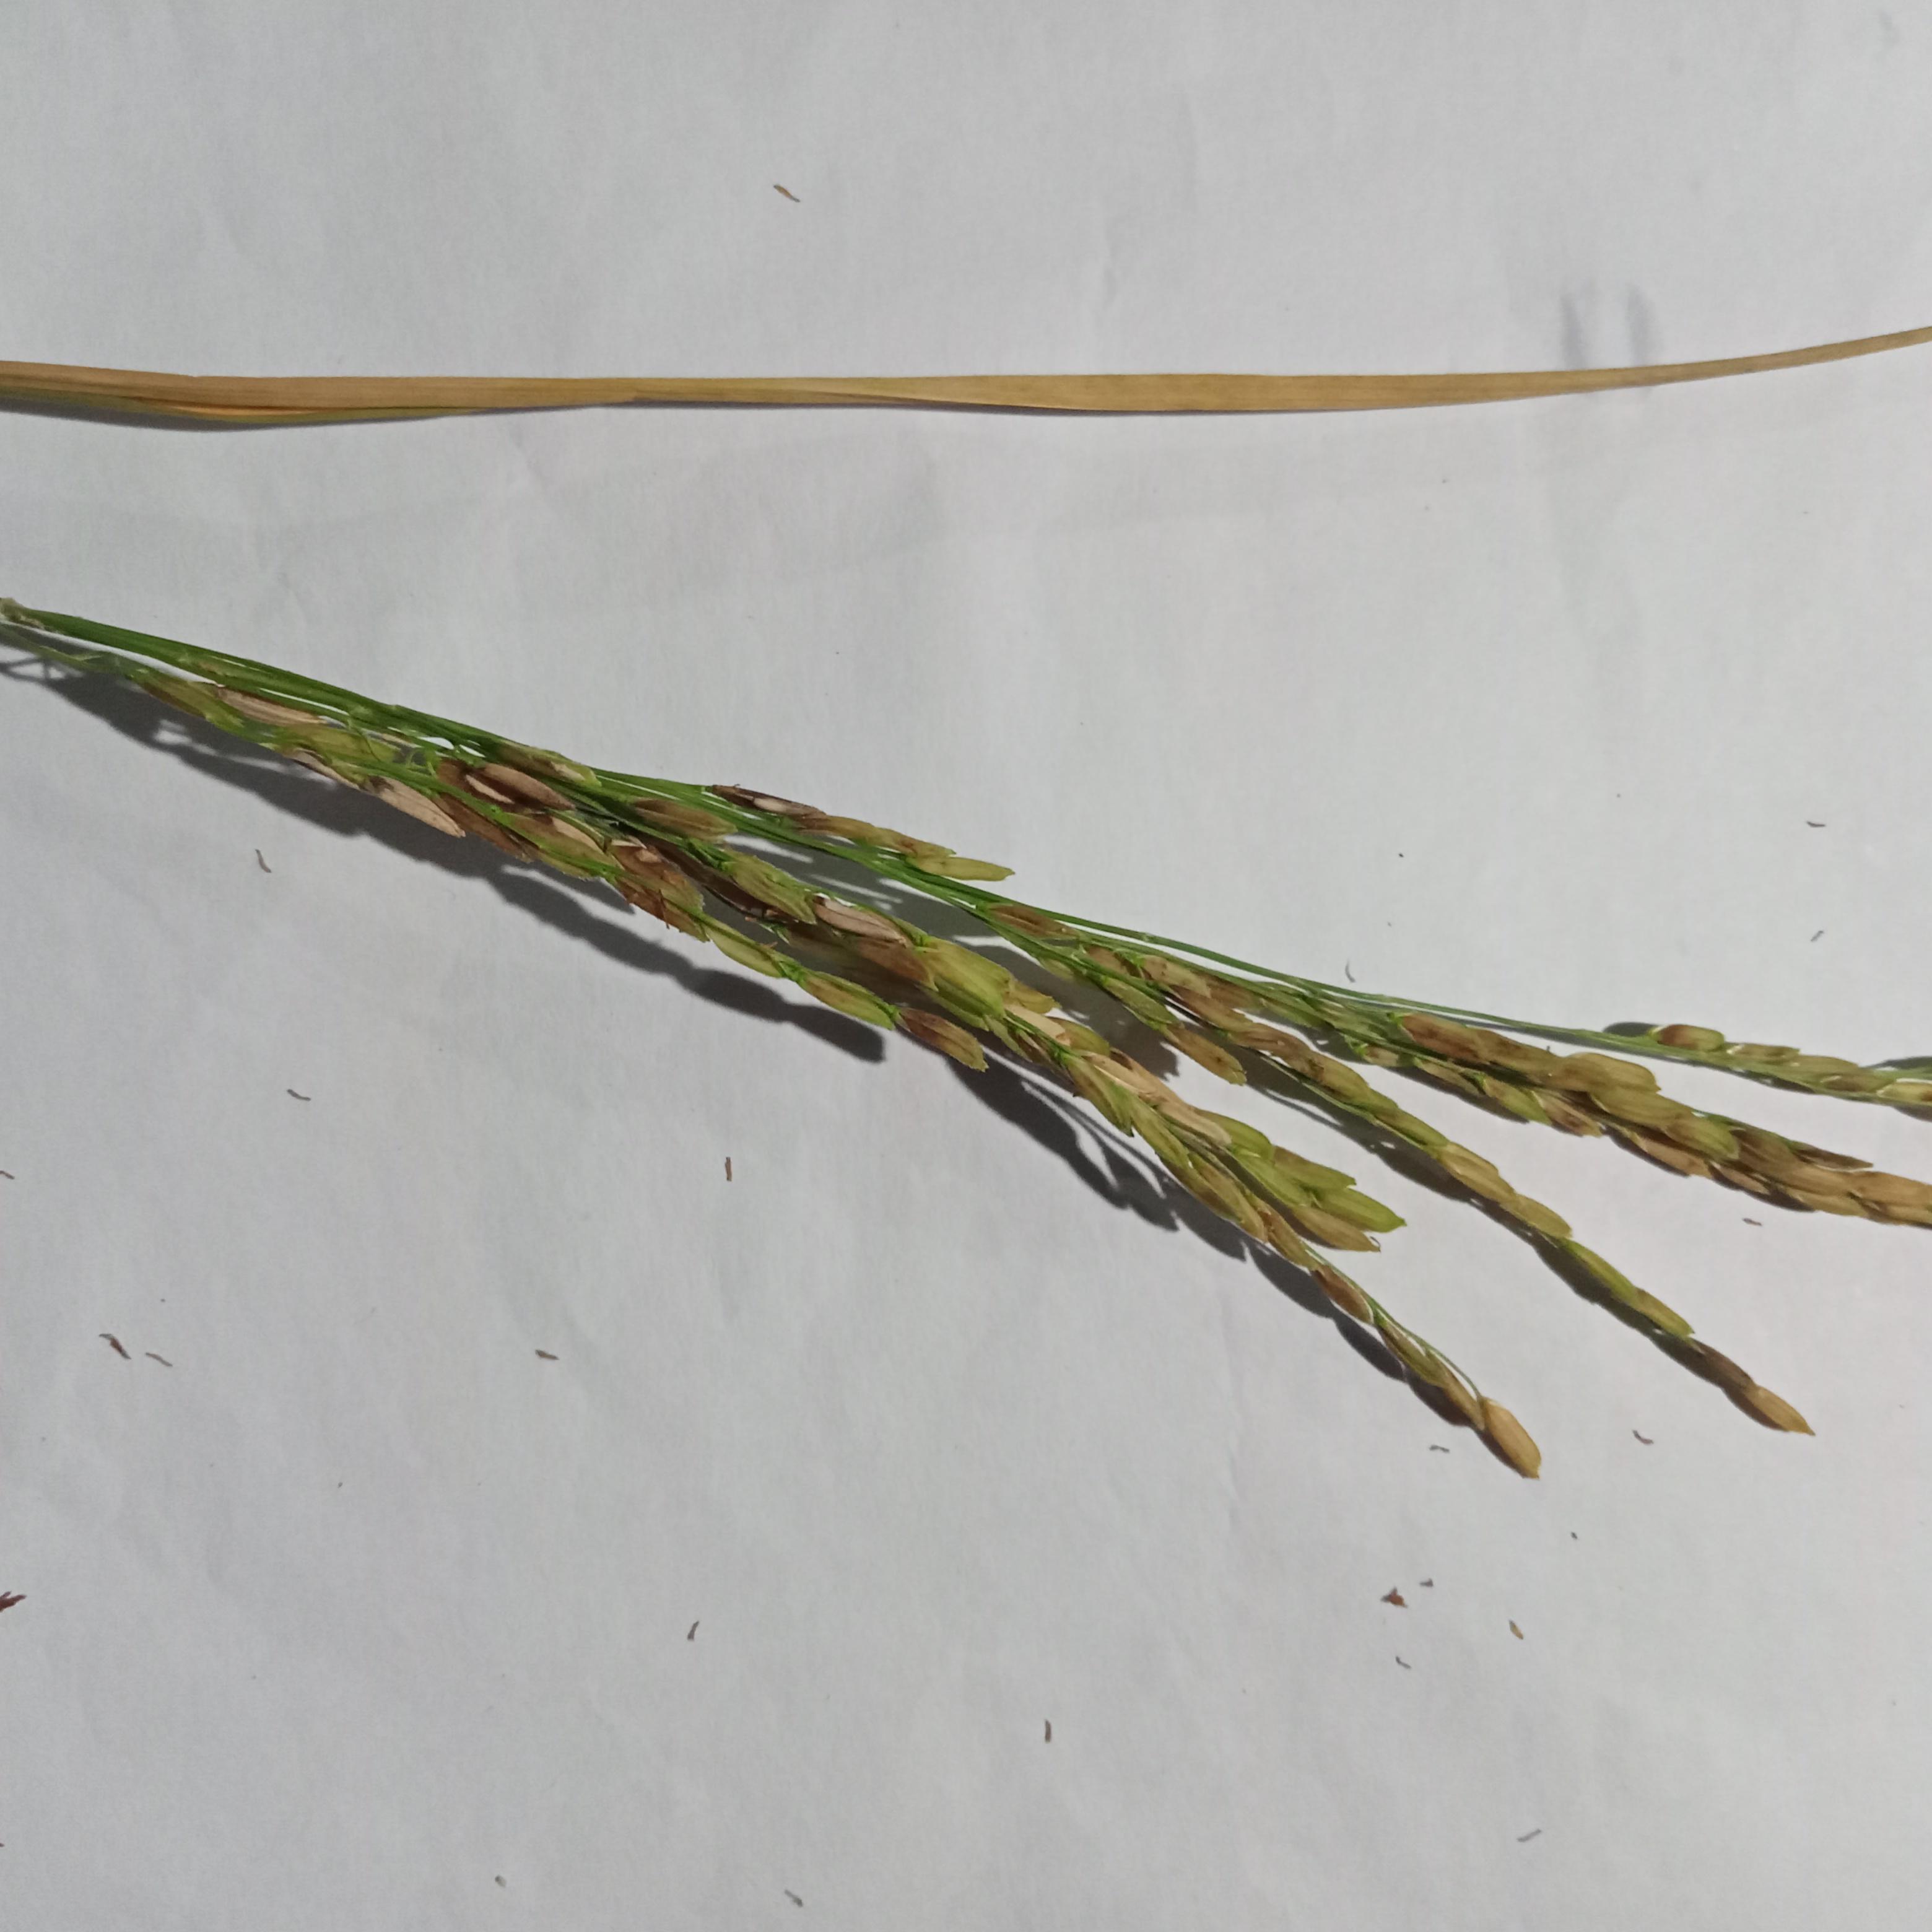
Label: Rice___Neck_Blast